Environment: real
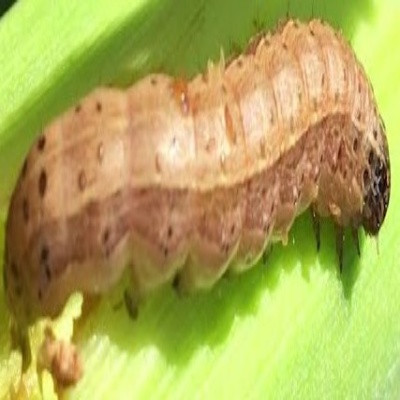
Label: fall_armyworm